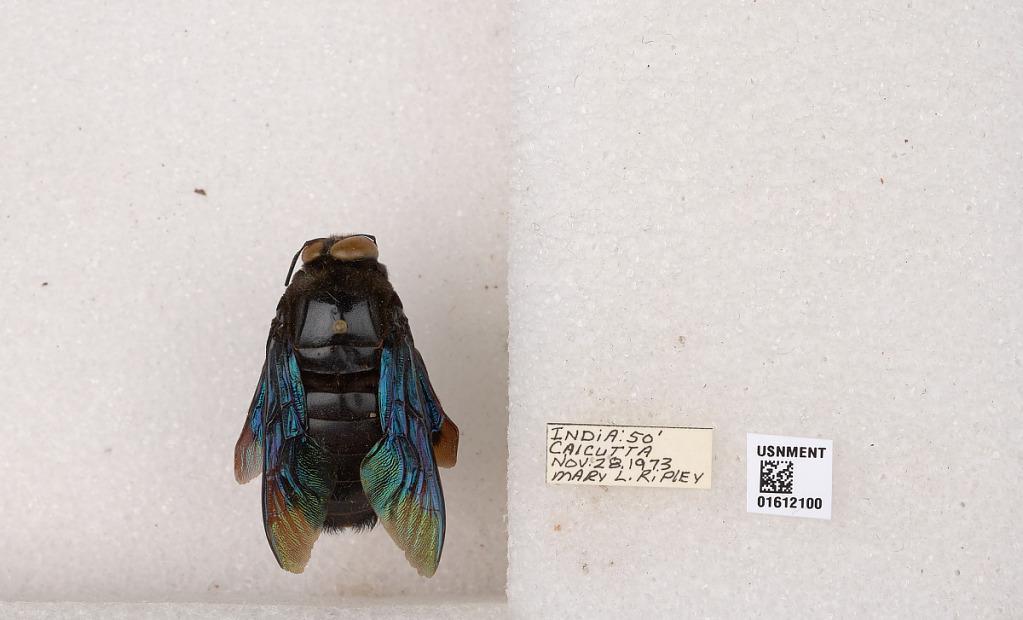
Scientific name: Xylocopa
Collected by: M. Ripley
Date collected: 1973-11-28
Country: India
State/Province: West Bengal
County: Kolkata
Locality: Calcutta